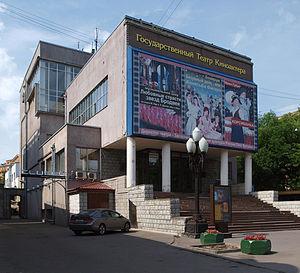
Le Théâtre national d'acteur de cinéma, est une compagnie de théâtre moscovite, fondée en 1943. L'établissement occupe le bâtiment initialement construit comme maison de la culture des prisonniers politiques par deux des frères Vesnine en 1931-1935. Il est situé au nᵒ 33 de la rue Povarskaïa dans le nord de l'Arbat dans le District administratif central.